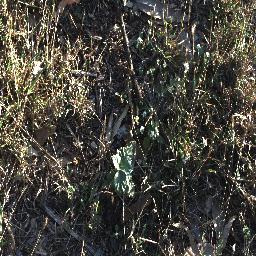
Label: negative